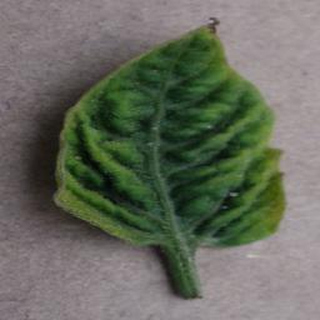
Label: tomato_yellow_leaf_curl_virus